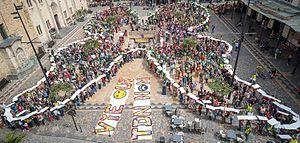
Fresque humaine en forme de papillon rassemblant 1249 personnes, place de l'hôtel de ville à Narbonne, le 13 mai 2017 pour s'opposer au projet de traitement des nitrates (TDN) de l'usine Areva Malvési.
L'usine Orano Malvési est une usine de raffinage et de conversion du yellowcake sous la forme de tétrafluorure d'uranium située à Narbonne dans la zone industrielle de Malvezy. Elle a été exploitée par la Comurhex pendant 39 ans, avant d'être intégrée dans le groupe Areva en 2014. Cette usine, spécialisée dans la chimie de l'uranium, épure des concentrés de minerais d'uranium pour en extraire des produits destinés à être transformés en combustible nucléaire. En 2018, l'usine emploie environ 300 salariés dont 227 en CDI, et près de 150 sous-traitants.